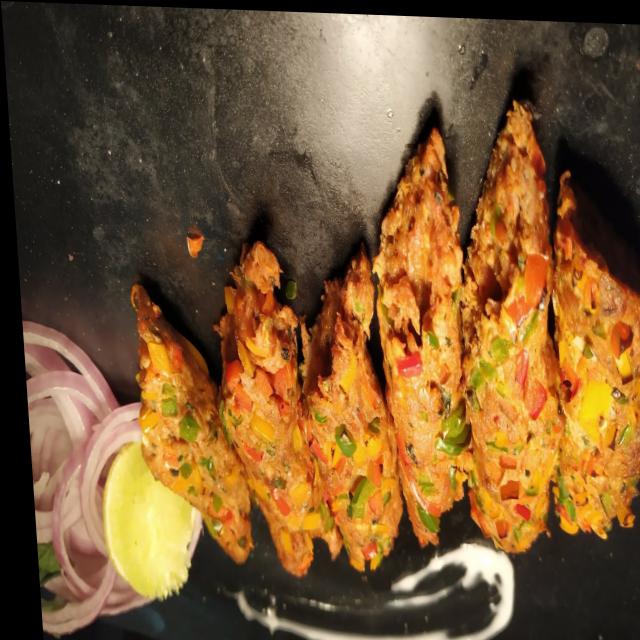
Dish: kebab